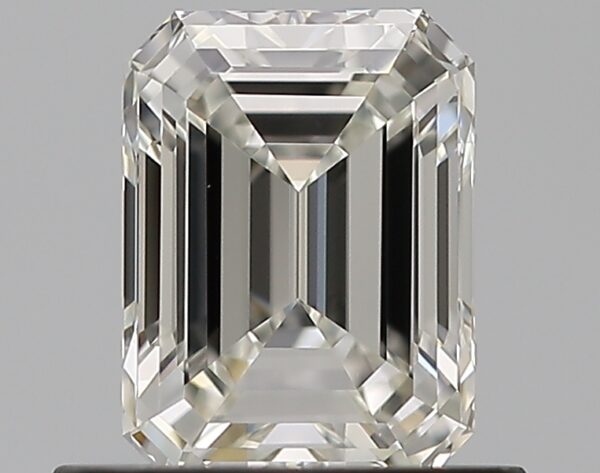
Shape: emerald
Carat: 0.72
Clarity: VVS2
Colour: H
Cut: EX
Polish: EX
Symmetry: VG
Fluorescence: N
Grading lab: GIA
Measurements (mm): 5.92 x 4.38 x 3.01